Thyroid

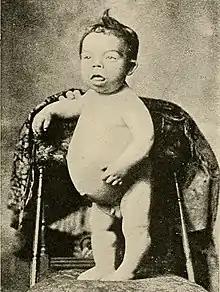
Child affected by Congenital iodine deficiency syndrome, associated with a lack of iodine.

Iodine deficiency, most common in inland and mountainous areas, can predispose to goitre – if widespread, known as endemic goitre. Pregnant women deficient of iodine can give birth to infants with thyroid hormone deficiency. The use of iodised salt to add iodine to the diet has eliminated endemic cretinism in most developed countries, and over 120 countries have made the iodination of salt mandatory.